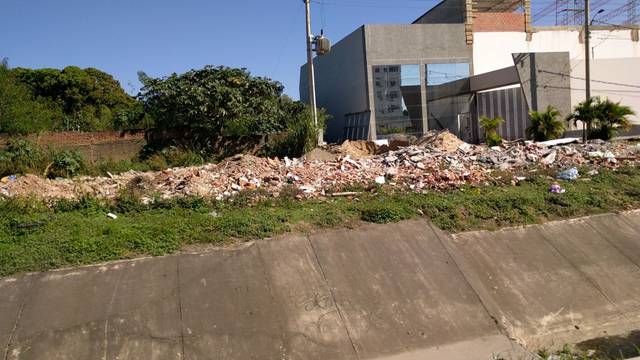
Region: Bolivia
Coordinates: -17.739, -63.176